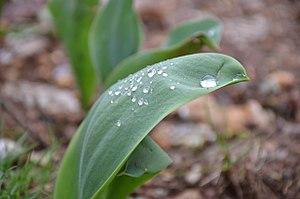
Dans les domaines de la capillarité, du mouillage et de l'adhésion, le bilan des tensions de surface des milieux en présence donne une indication qualitative immédiate sur les tendances d'évolution. Ces bilans sont appelés coefficient d'étalement, et énergie de Dupré.
Le mouillage est le comportement d'un liquide en contact avec une surface solide. Il désigne d'une part la forme que prend le liquide à la surface du solide et la façon dont il se comporte lorsqu'on essaie de le faire couler. Ces comportements découlent des interactions intermoléculaires entre les molécules de liquide, solide et de gaz à l'interface entre les trois milieux. Ces interactions sont modélisées à l'échelle macroscopique via la tension superficielle.